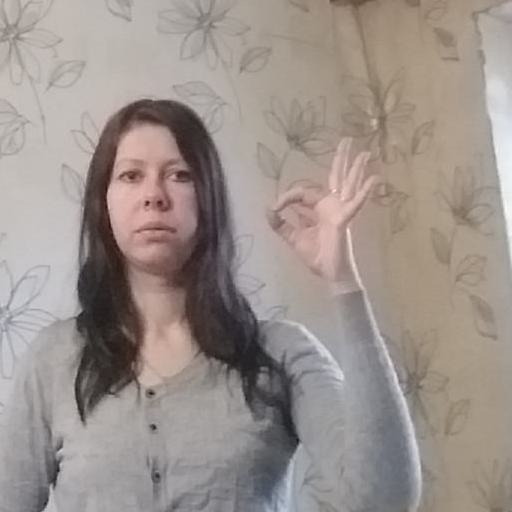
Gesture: ok